Freespace Fest

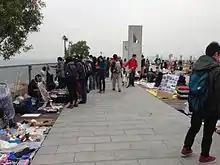
Hanicraft market alone the promenade

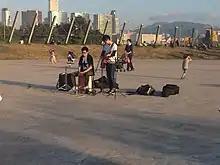
Music performance in Freespace Fest 2014

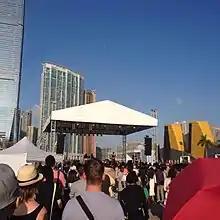
Music stage for Freespace Fest

The festival began in 2012 as a two-day festival held annually until the West Kowloon project is fully established. It is usually held in late November and December. In the latest festival which was held in 2014, there were more than 43000 entries.